Luke and Lucy: The Texas Rangers

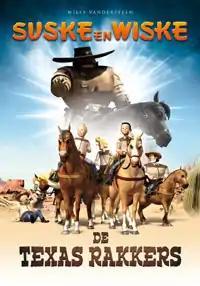
Belgian theatrical release poster

Luke and Lucy: The Texas Rangers (original title Suske en Wiske: De Texas Rakkers, also released as "Spike and Suzy: The Texas Rangers") is a 2009 animated western comedy adventure film released on 21 July 2009 as the first of it kind to be created in Belgium in a projected 13 animated films, at a rate of one per year. The film is based on the Belgian comic book characters "Luke and Lucy" (published in English as Spike and Suzy and "Willy and Wanda"). The film is directed by Mark Mertens and Wim Bien, and produced by Skyline Entertainment, in partnership with CoToon, LuxAnimation, BosBros, and WAT Productions. The film was first announced in a 1 July 2005 press release. The Flanders Audiovisual Fund announced on 20 April 2006 that it would provide €12,500 for script development, and a further €237,500 was announced in September 2007 for production of the film. The total budget of the film is €9 million, making it the most expensive Flemish-Belgian film to date.